Palazzo Adriano

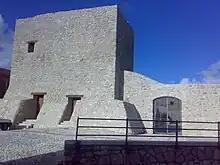
Bourbon Castle

Palazzo Adriano (IPA:) is a town and "comune" of Arbëresh origin in the Metropolitan City of Palermo, Sicily, southern Italy.